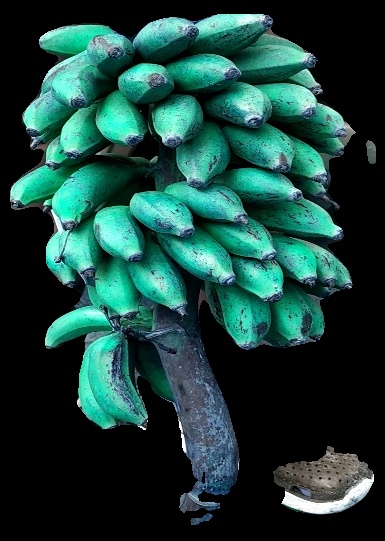
Variety: rasbale
Grade: grade3